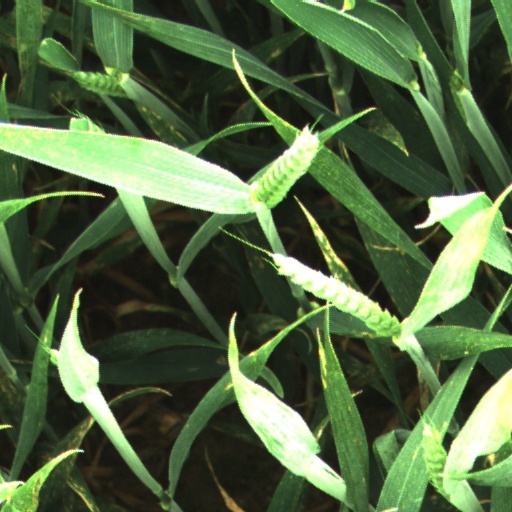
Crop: wheat